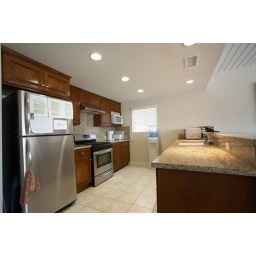
Common areas like the kitchen are kept clean by clients in the houses which builds responsibility and self esteem.